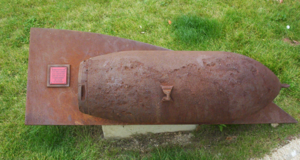
Bruz est une commune française de la région Bretagne, située dans le département d’Ille-et-Vilaine.